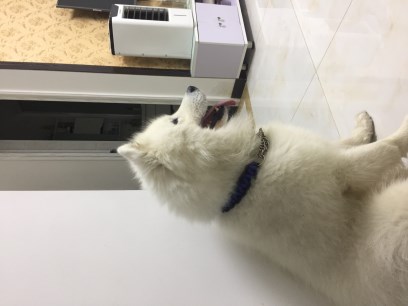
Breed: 2192-n000088-Samoyed